Royal Air Force, Bermuda (1939–1945)

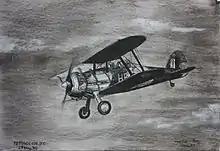
Artist's impression of the Gloster Gladiator flown by Bermudian Flying Officer Herman Francis Grant "Baba" Ede, DFC on the 24th May, 1940, during the Battle of Norway

Between World War I and World War II, the Royal Air Force (RAF) had absorbed the Royal Naval Air Service and assumed responsibility for operating the Royal Navy's Fleet Air Arm (FAA). From 1933, an RAF Coastal Command detachment operating from the wharf at the HM Dockyard, on Ireland Island, was responsible for the maintenance of the aeroplanes carried by the cruisers based at the Bermuda, which belonged to the Fleet Air Arm's No. 443 Fleet Spotter-Reconnaissance Flight (which was administered by RAF Coastal Command), starting with HMS Norfolk. Flight Lieutenant Thomas H. Moon was appointed for duty with R.A.F. Detachment Bermuda with effect from 23 January 1934.